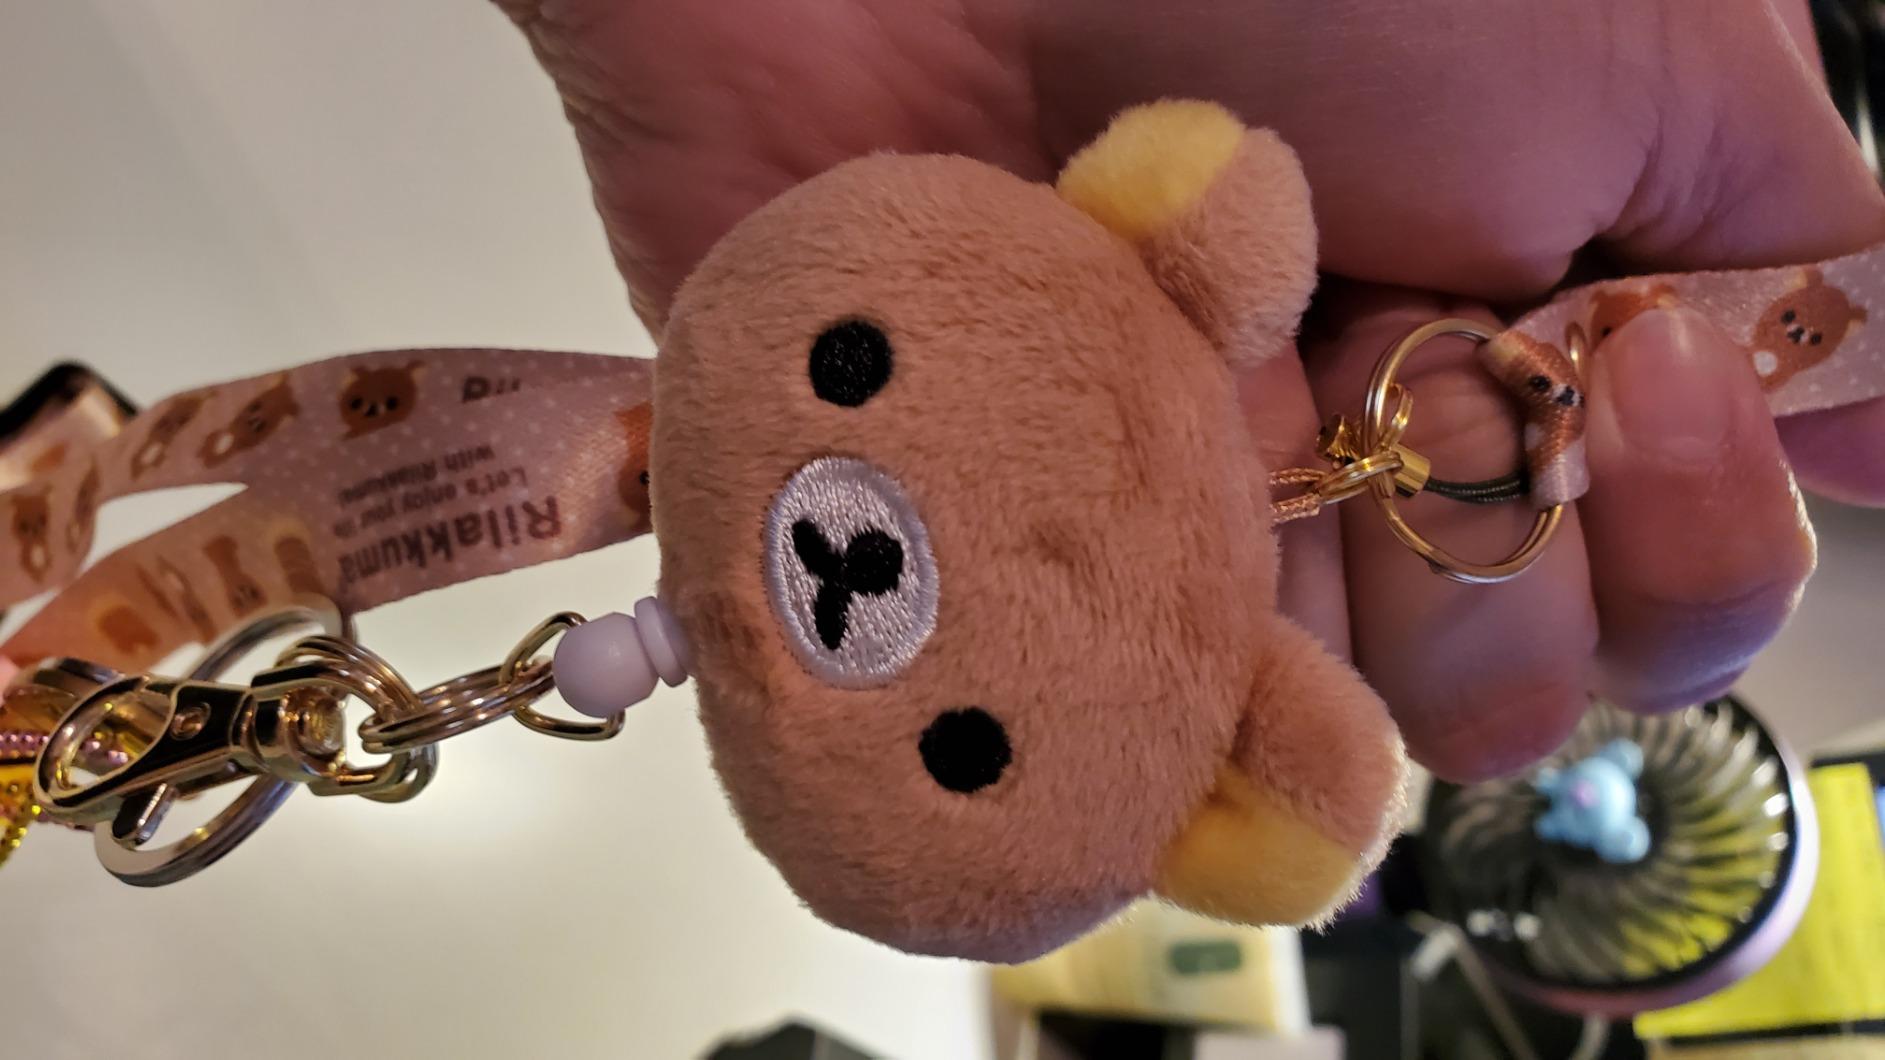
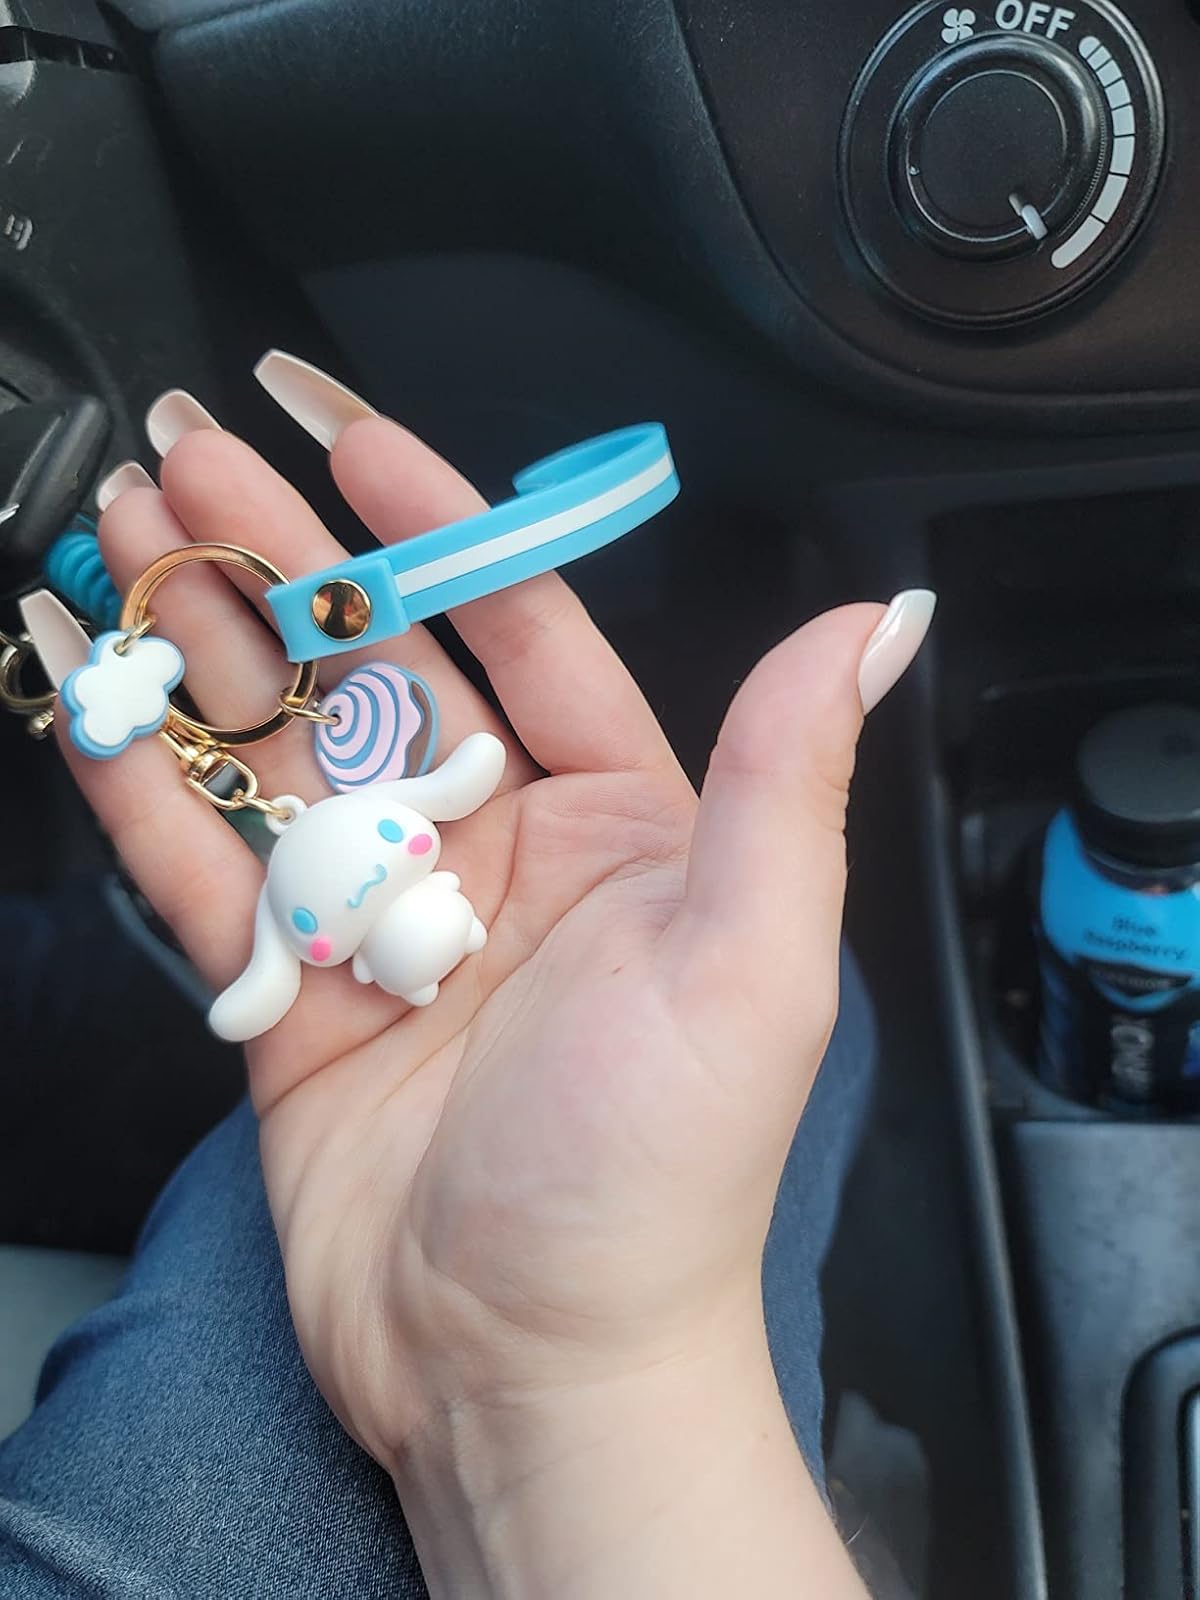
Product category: accessories_keychain
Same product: no